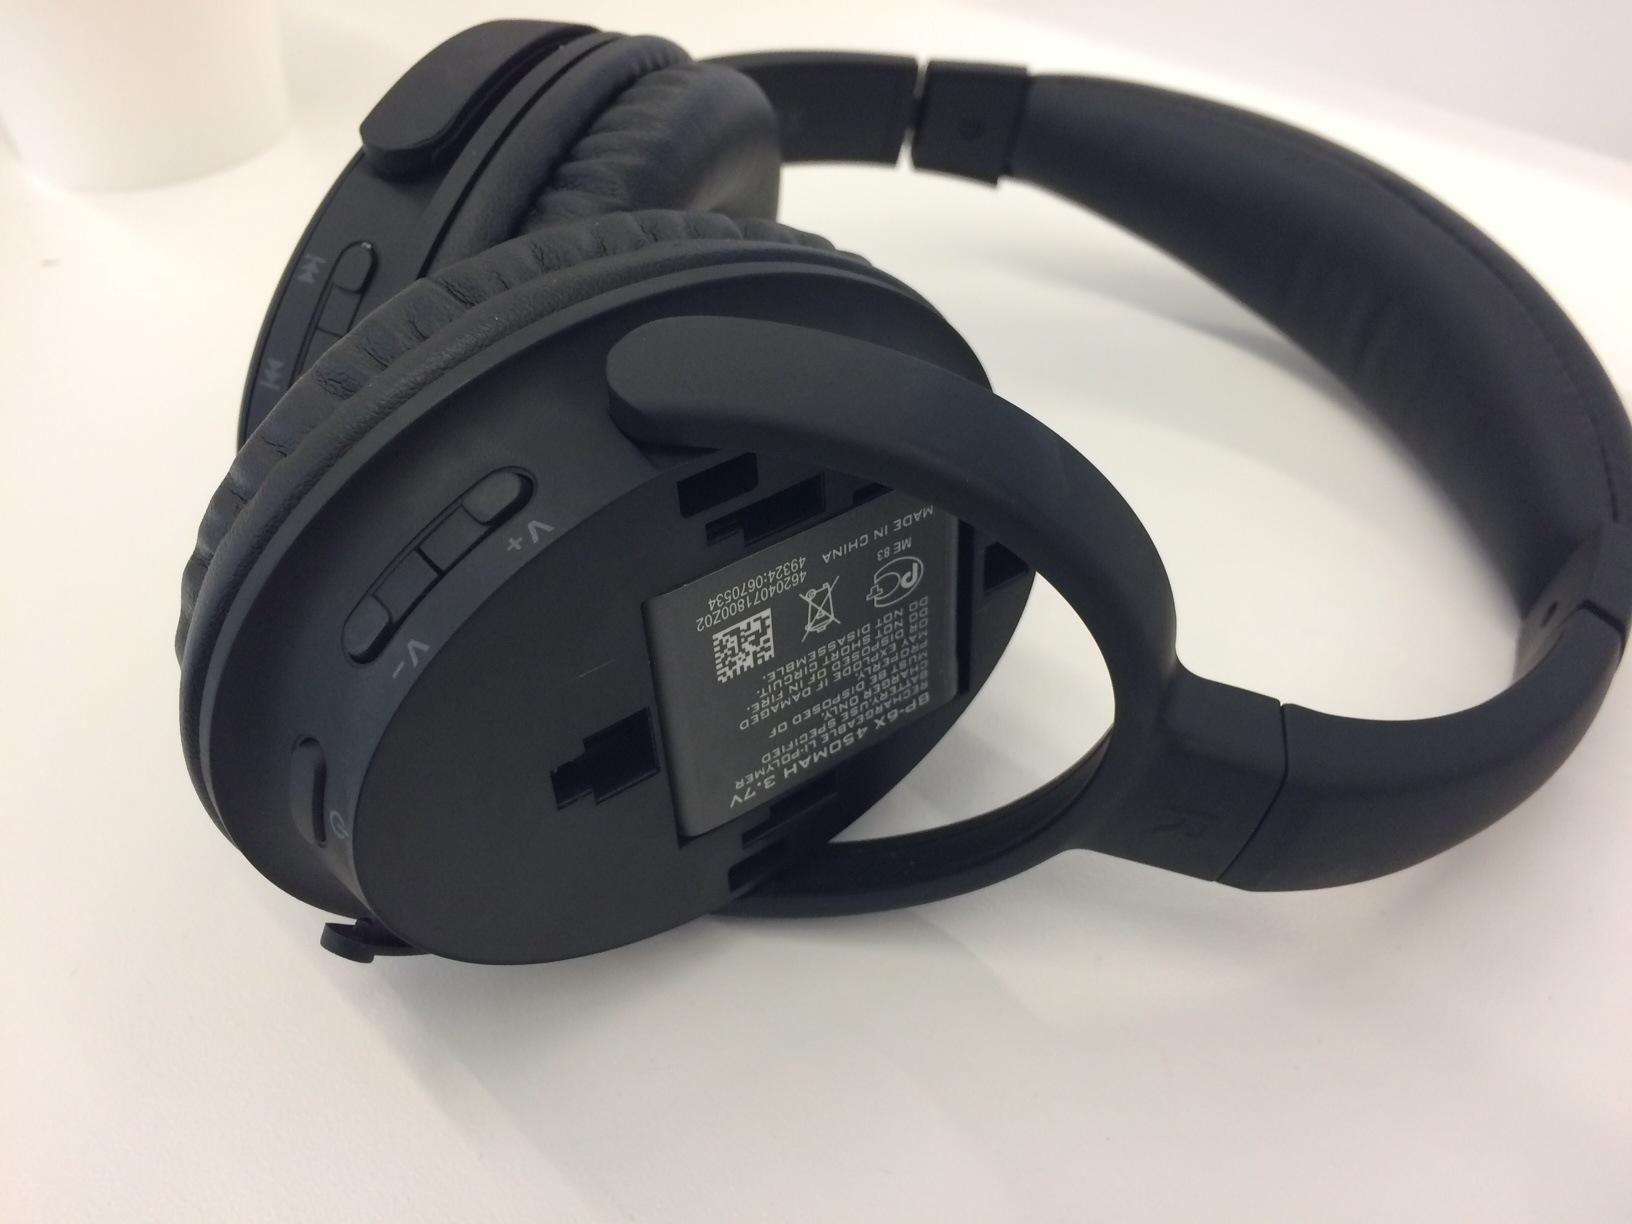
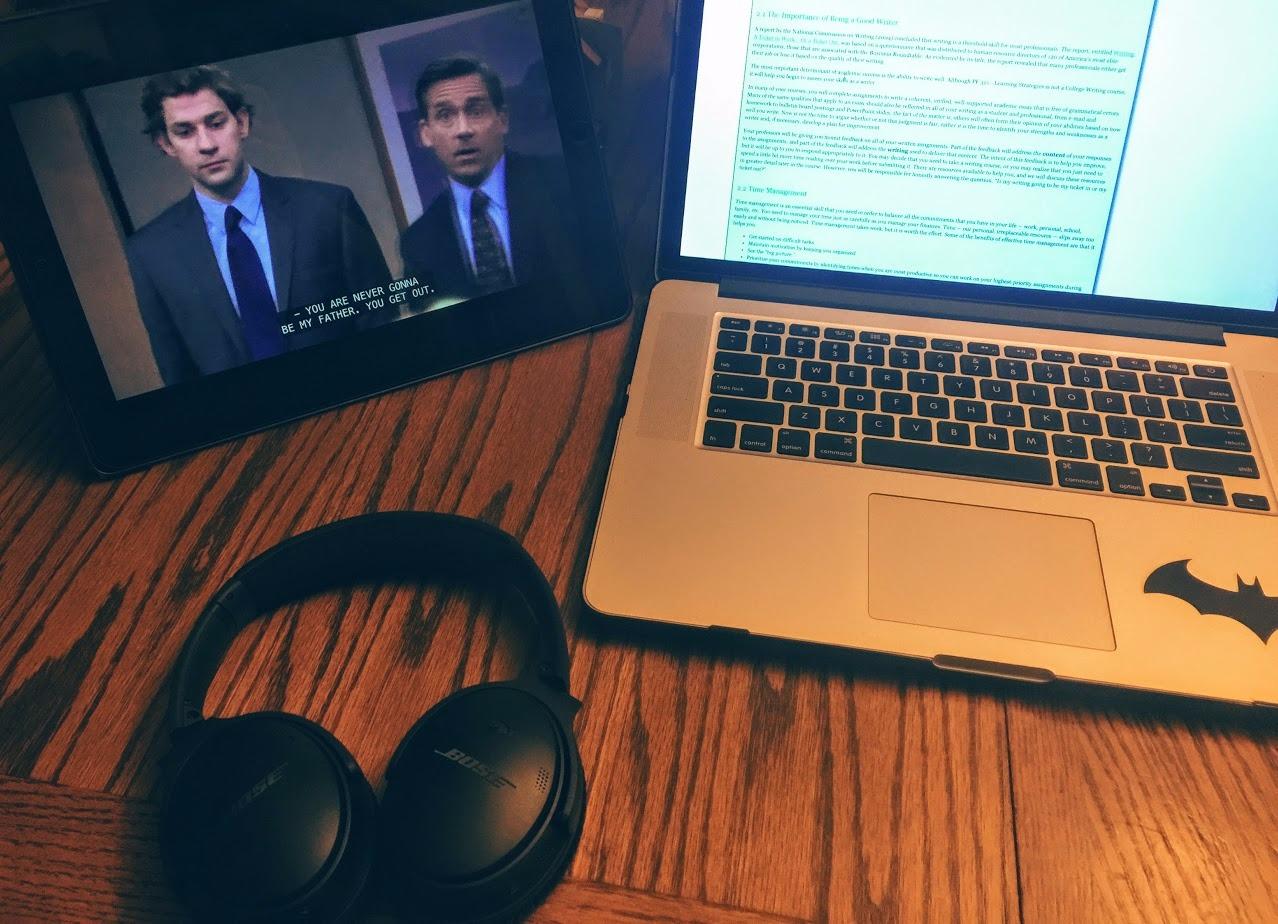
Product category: headphones
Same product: no